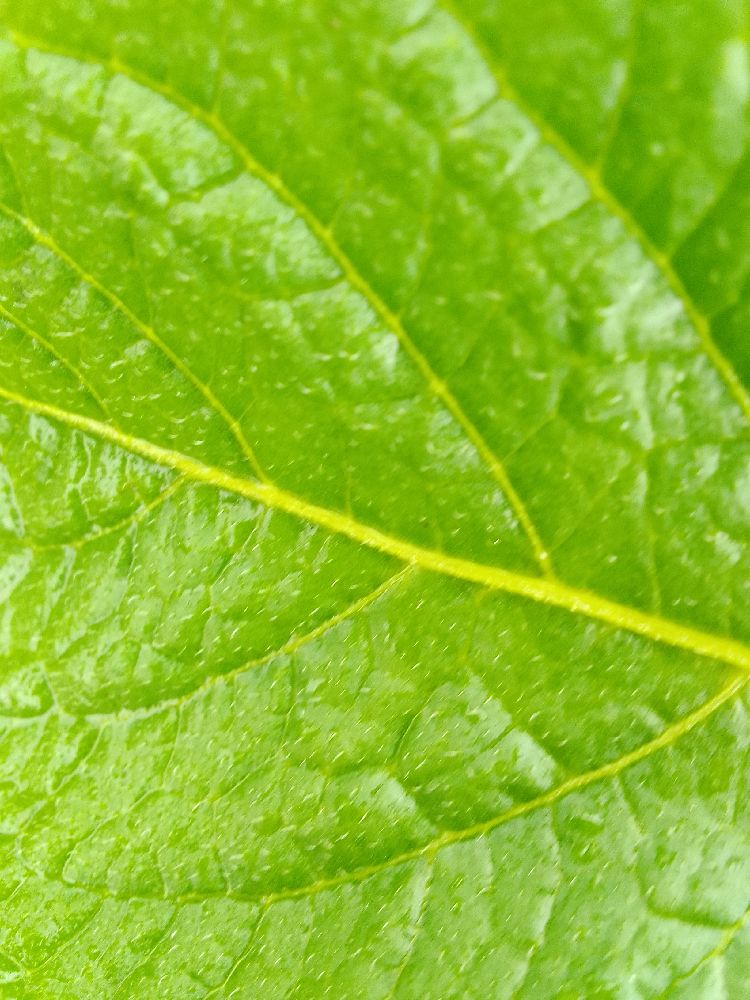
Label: Healthy